Peterhead Lifeboat Station

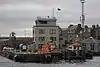
Peterhead lifeboat berth

Even before some places had lifeboats, acts of gallantry at sea were rewarded by the Royal National Institute for the Preservation of Life from Shipwreck, founded in 1824 by Sir William Hillary Bt., later to become the RNLI. Six RNIPLS Silver Medals were awarded at Peterhead before 1840.